Split sharp

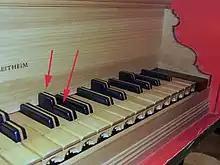
The keyboard of a harpsichord by Bernhard von Tucher (Germany). The keyboard has "divided black keys" in order to tune the instrument in two different keys (in meantone temperament).

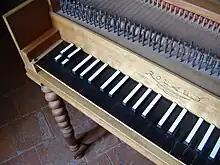
In this harpsichord built by Clavecins Rouaud of Paris, the two lowest sharps are split, following the broken octave scheme.

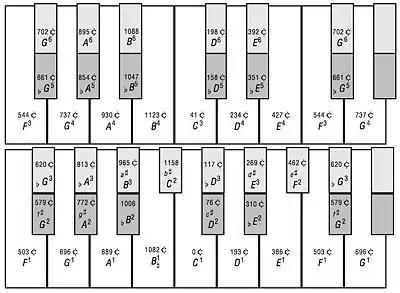
Archicembalo keyboard in cents.

A split sharp is a kind of key found in some early keyboard instruments, such as the harpsichord, clavichord, or organ. It is a musical key divided in two, with separately depressible front and back sections, each sounding its own pitch. The particular keys that were split were those that play the sharps and flats on the standard musical keyboard (the "black keys" on a modern piano).